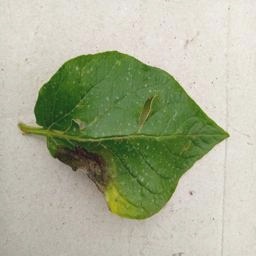
Etiqueta: Late Blight